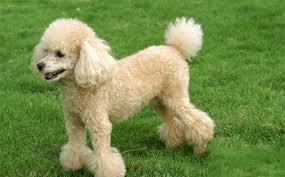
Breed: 200-n000010-miniature_poodle